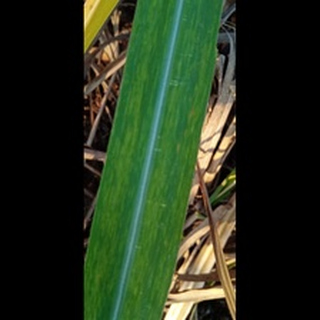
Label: sugarcane_mosaic